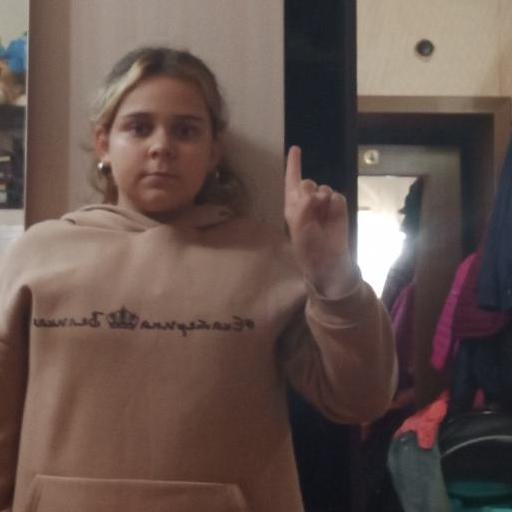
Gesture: one